Saint-Méard-de-Drône

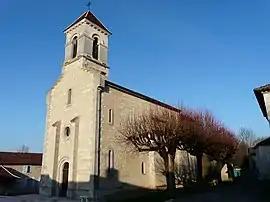
The church in Saint-Méard-de-Drône

Saint-Méard-de-Drône (literally "Saint-Méard of Drône"; Limousin: "Sent Meard de Drona") is a commune in the Dordogne department in Nouvelle-Aquitaine in southwestern France.